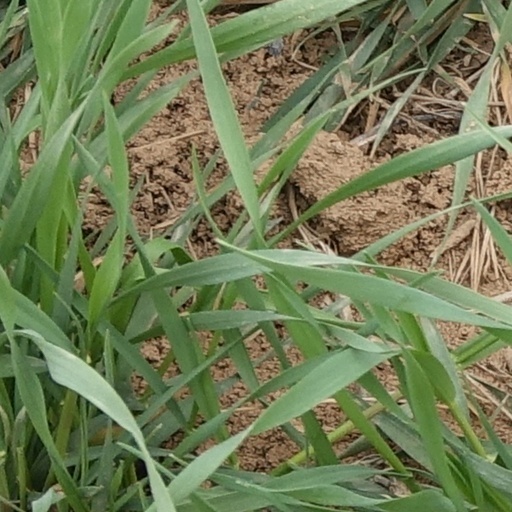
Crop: wheat